Lia Epperson

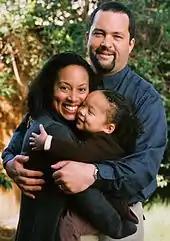
Epperson, Jealous, and their child in 2008

Epperson married Benjamin Jealous, the former president and chief executive officer of the National Association for the Advancement of Colored People (NAACP), in July 2002. Epperson and Jealous met in 1993, when Epperson replaced Jealous as the intern at the New York national office of the NAACP Legal Defense and Educational Fund. Epperson and Jealous have two children together. The couple divorced in 2015. Epperson and Jealous remain amicable, and co-parent their two children. Epperson is the sister of CNBC correspondent Sharon Epperson.